Henry and Cornelia Ford Farm

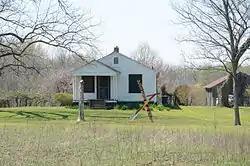

The Henry and Cornelia Ford Farm is a historic farmstead in rural Phillips County, Arkansas. It is at 1335 County Road 249, northeast of Lexa. The farmstead consists of four buildings on of land, including a row of pecan trees lining the farm's main drive. The main house is an architecturally undistinguished vernacular structure with a porch extending across its main facade. The barn, northwest of the house, is finished in board-and-batten siding. Also on the property area shed and an artist's studio. The farmstead was built c. 1950, in part with assistance from the Federal Housing Administration, which had previously visited the Ford's farm to see how the African-American couple had established a financially self-sufficient operation. It is a well-preserved and maintained example of a small mid-20th-century farmstead.